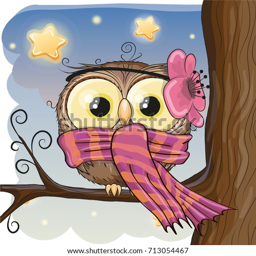
cute owl with flower and scarf on a brunch